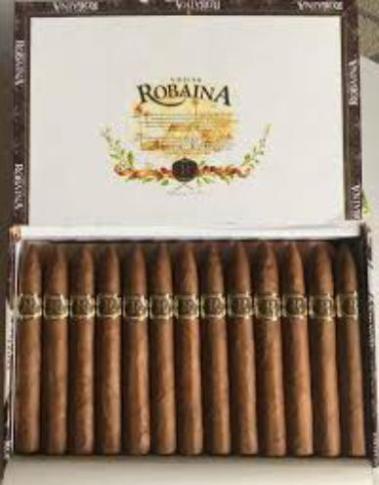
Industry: Necessities